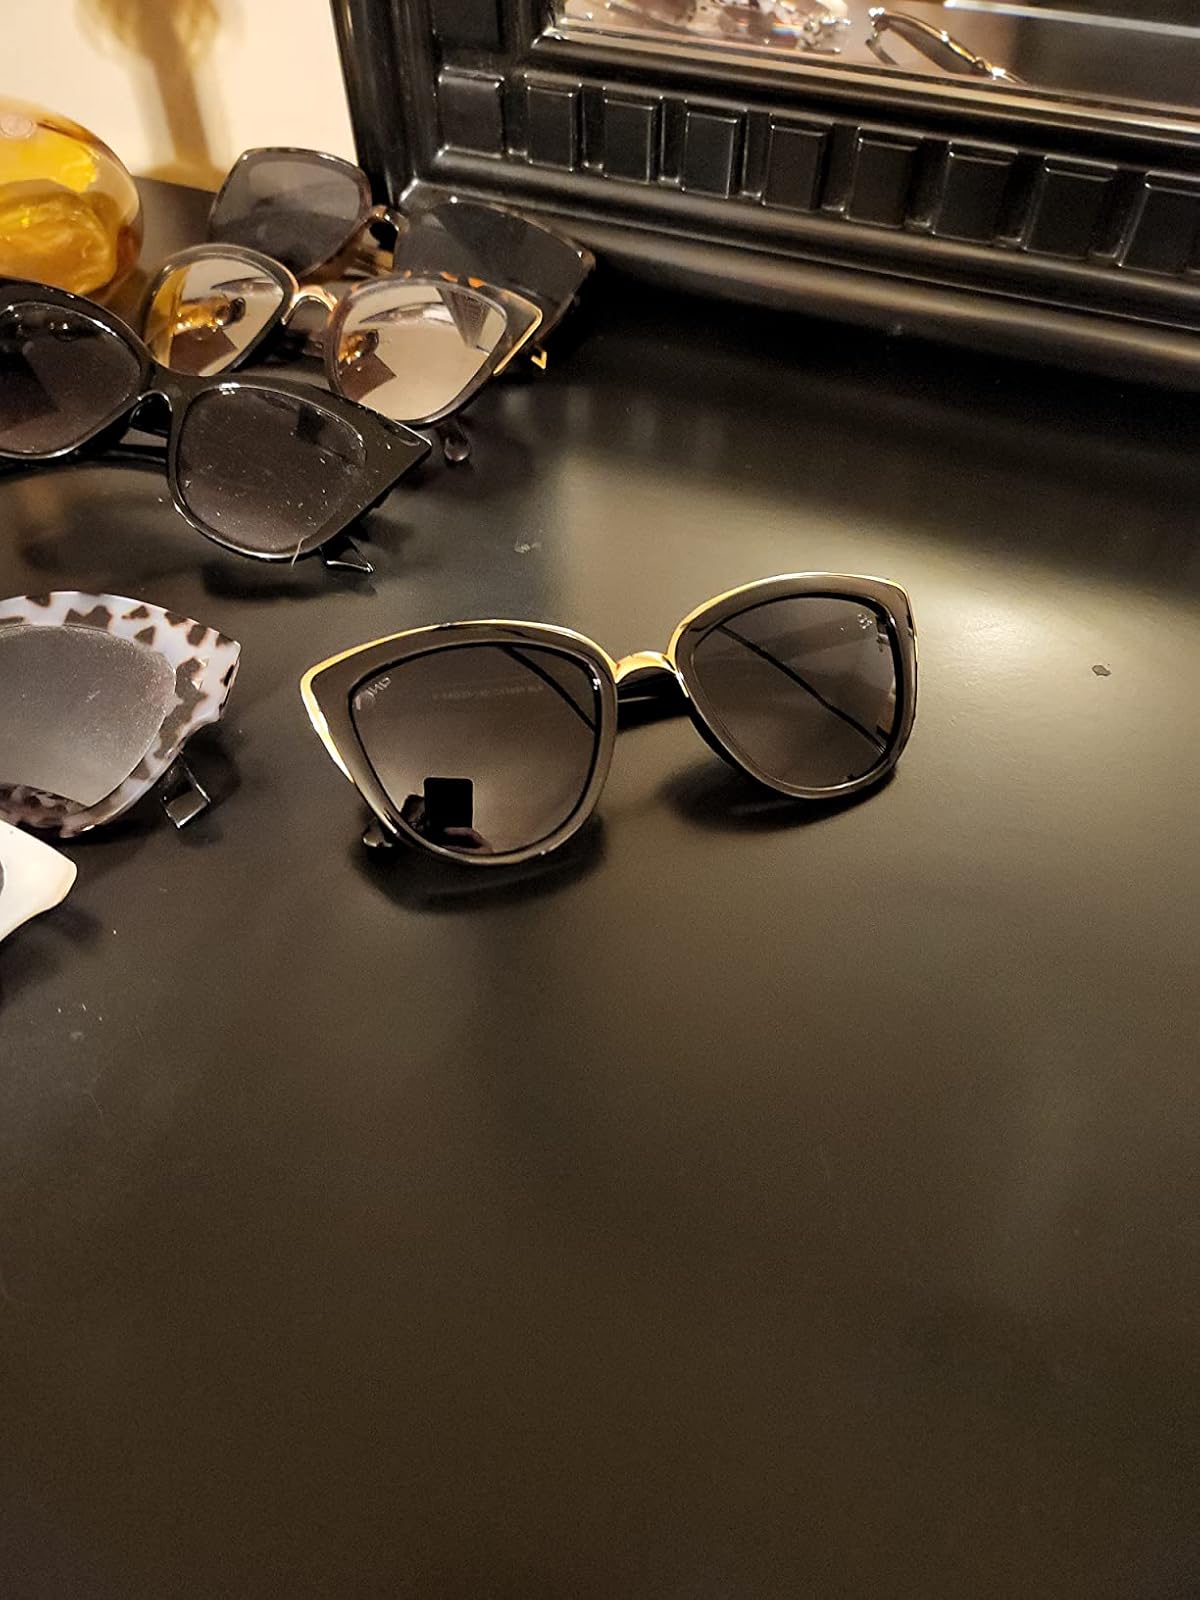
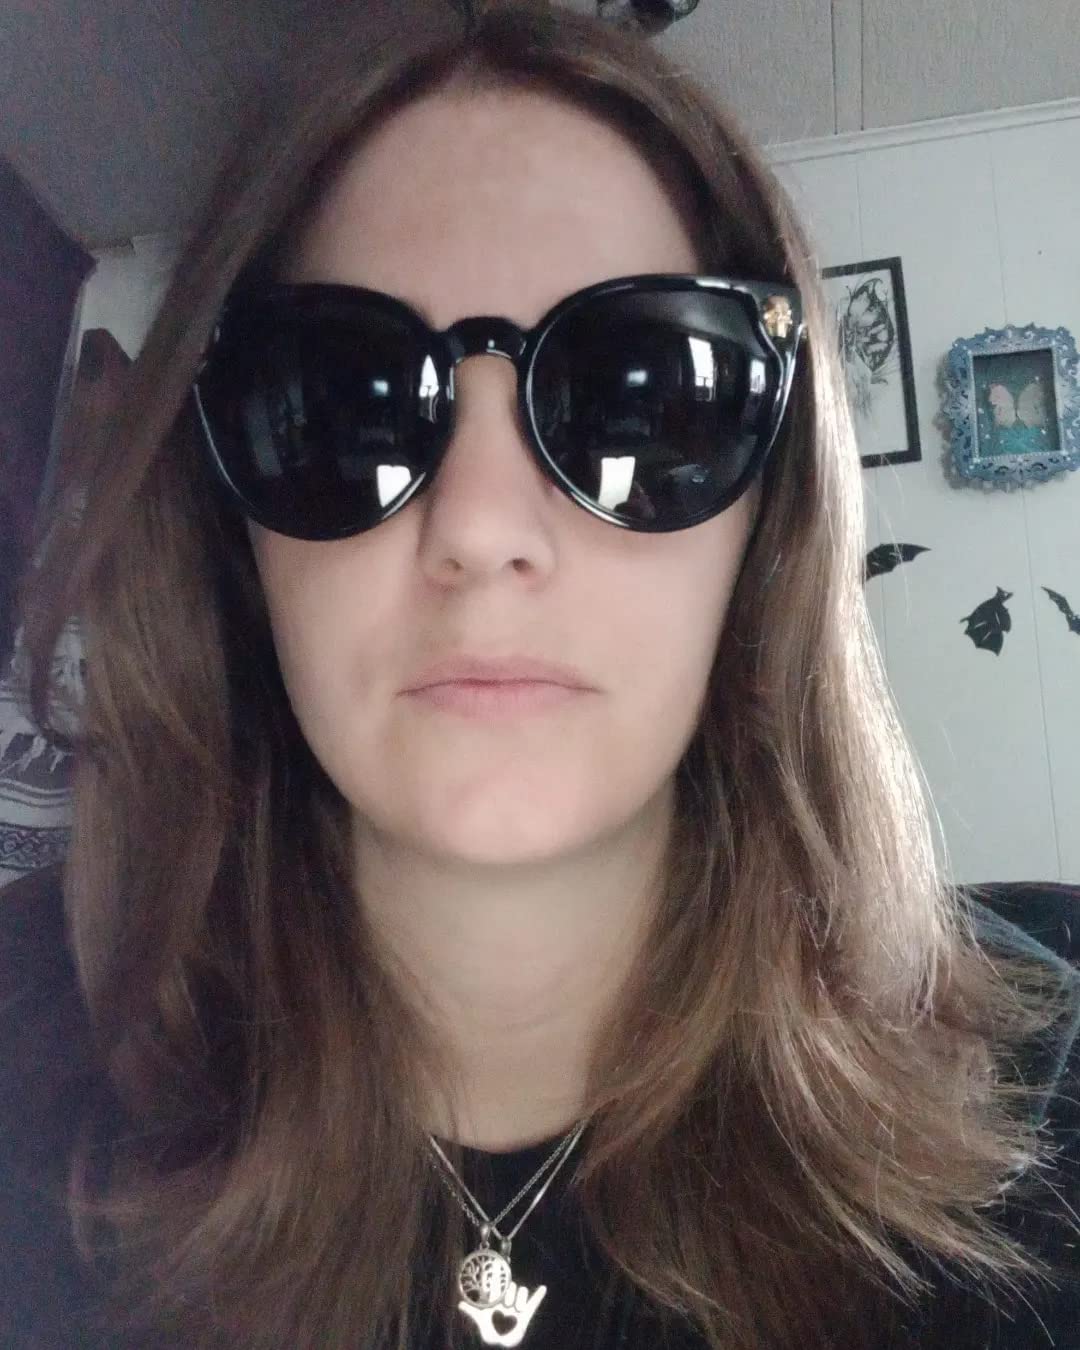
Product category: accessories_sunglasses
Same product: no